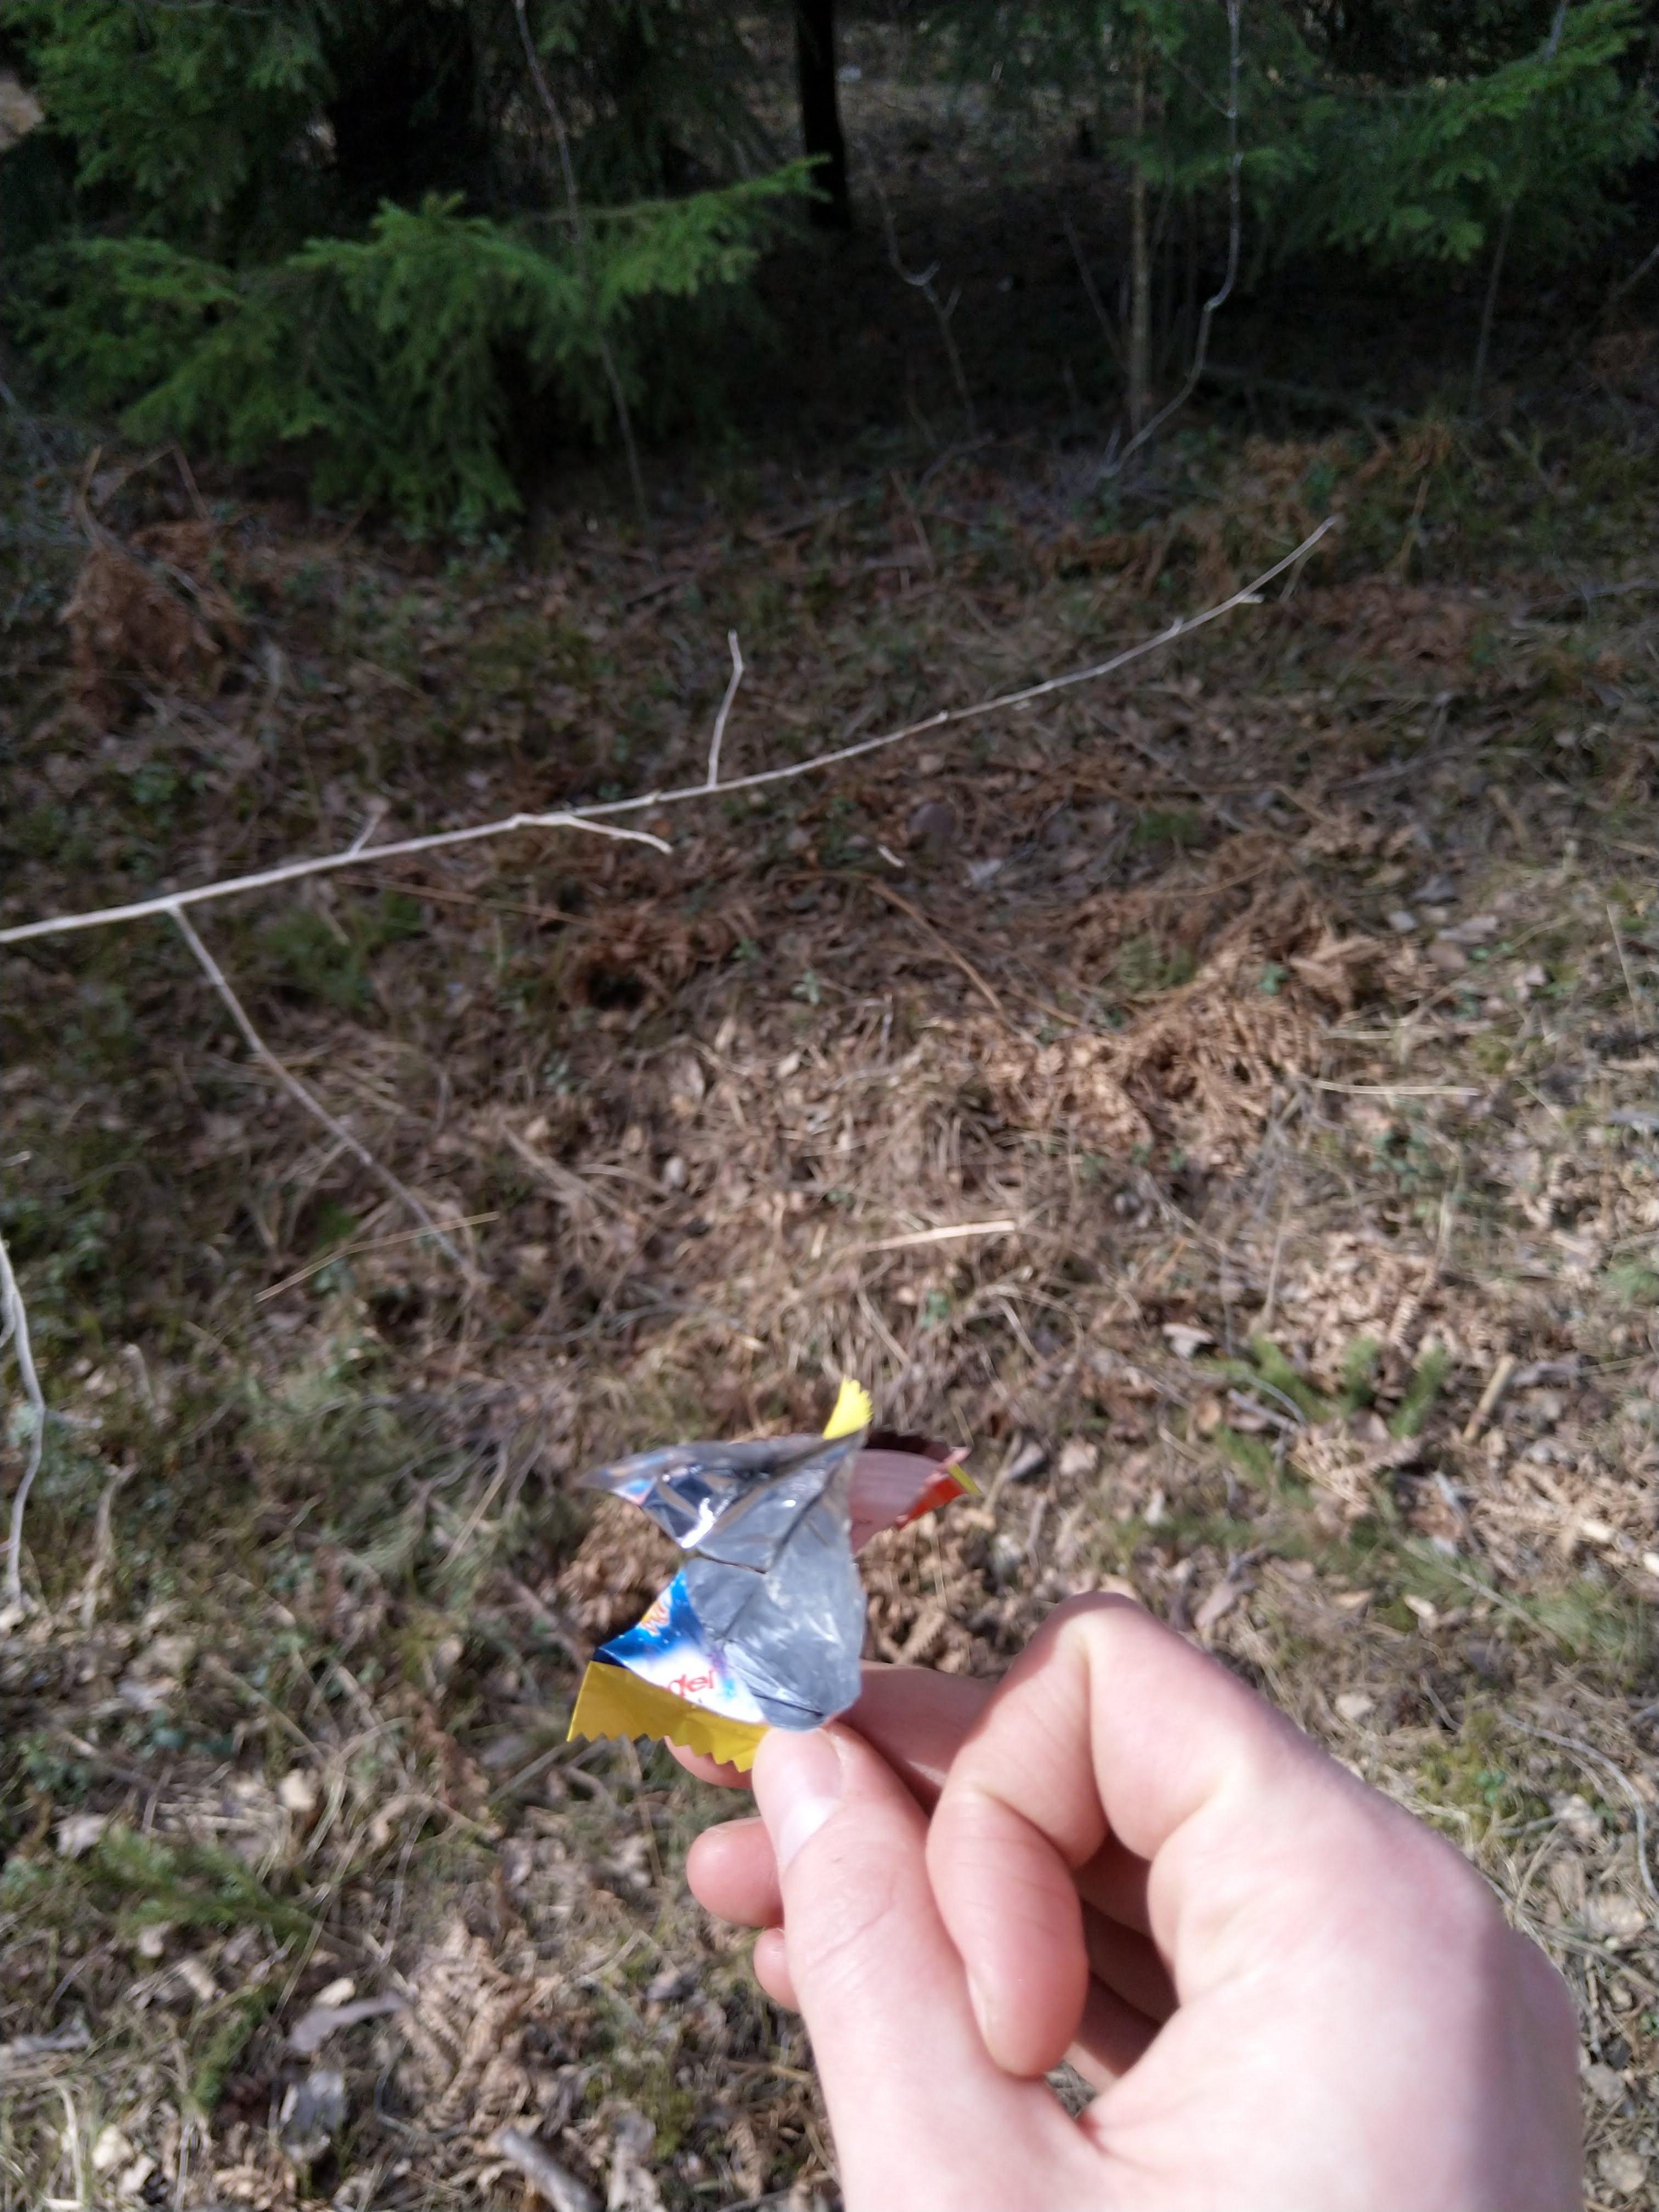
Object: Other plastic wrapper (Plastic bag & wrapper)